Indo-European migrations

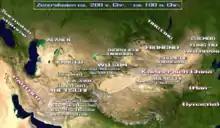
Wusun and their neighbours during the late 2nd century BCE, take note that the Yancai did not change their name to Alans until the 1st century.

The research on the Indo-Aryan migrations began with the study of the Rig Veda in the mid-19th century by Max Muller, and gradually evolved from a theory of a large scale invasion of a racially and technologically superior people to being a slow diffusion of small numbers of nomadic people that had a disproportionate societal impact on a large urban population. Contemporary claims of Indo-Aryan migrations are drawn from linguistic, archaeological, literary and cultural sources.